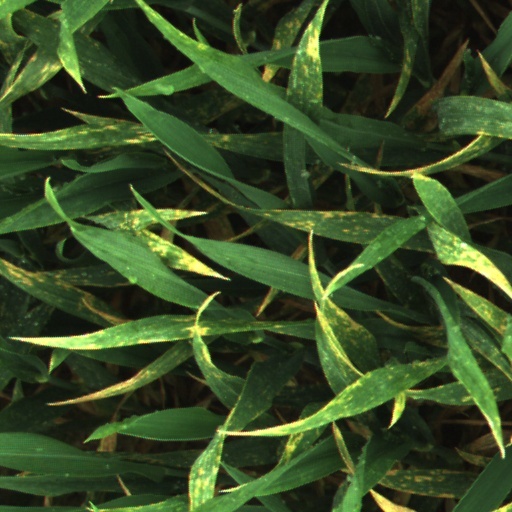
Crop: wheat